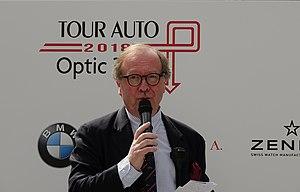
Tour Auto Optic 2000 (2018)
Organisée la première fois en 1992, le Tour Auto est une compétition de voitures historiques créée par l'organisateur d'événementiels automobiles Peter Auto dont le départ est donné à Paris, des Jardins du Trocadéro à l'origine puis du Grand Palais depuis 2012. Cette course annuelle, qui réunit 200 à 240 équipages, traverse la France en cinq jours et elle est ponctuée d'épreuves chronométrées sur circuit et de spéciales sur des portions de route fermées.